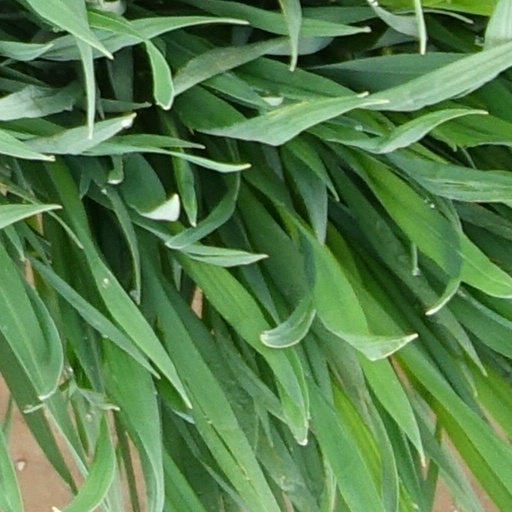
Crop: wheat